Katamon

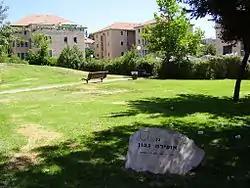
Ofira Navon park, built on the site of Katamon football stadium

The loss of the neighborhood was followed by massive looting by Jewish soldiers and civilians alike. Hagit Shlonsky, who lived nearby, wrote